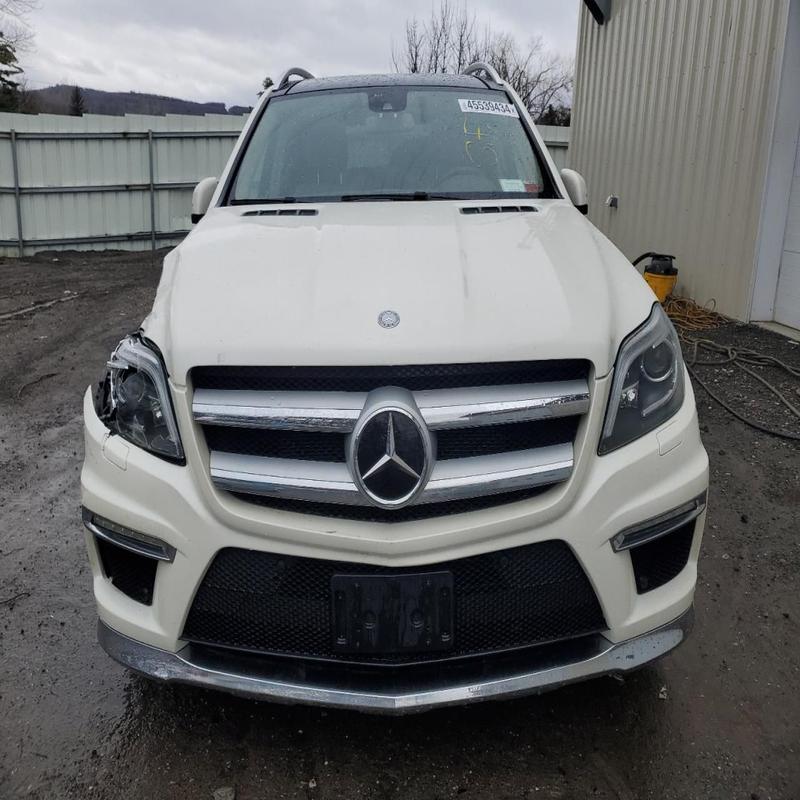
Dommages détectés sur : pare-choc avant, feu avant droit, capot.
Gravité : majeur